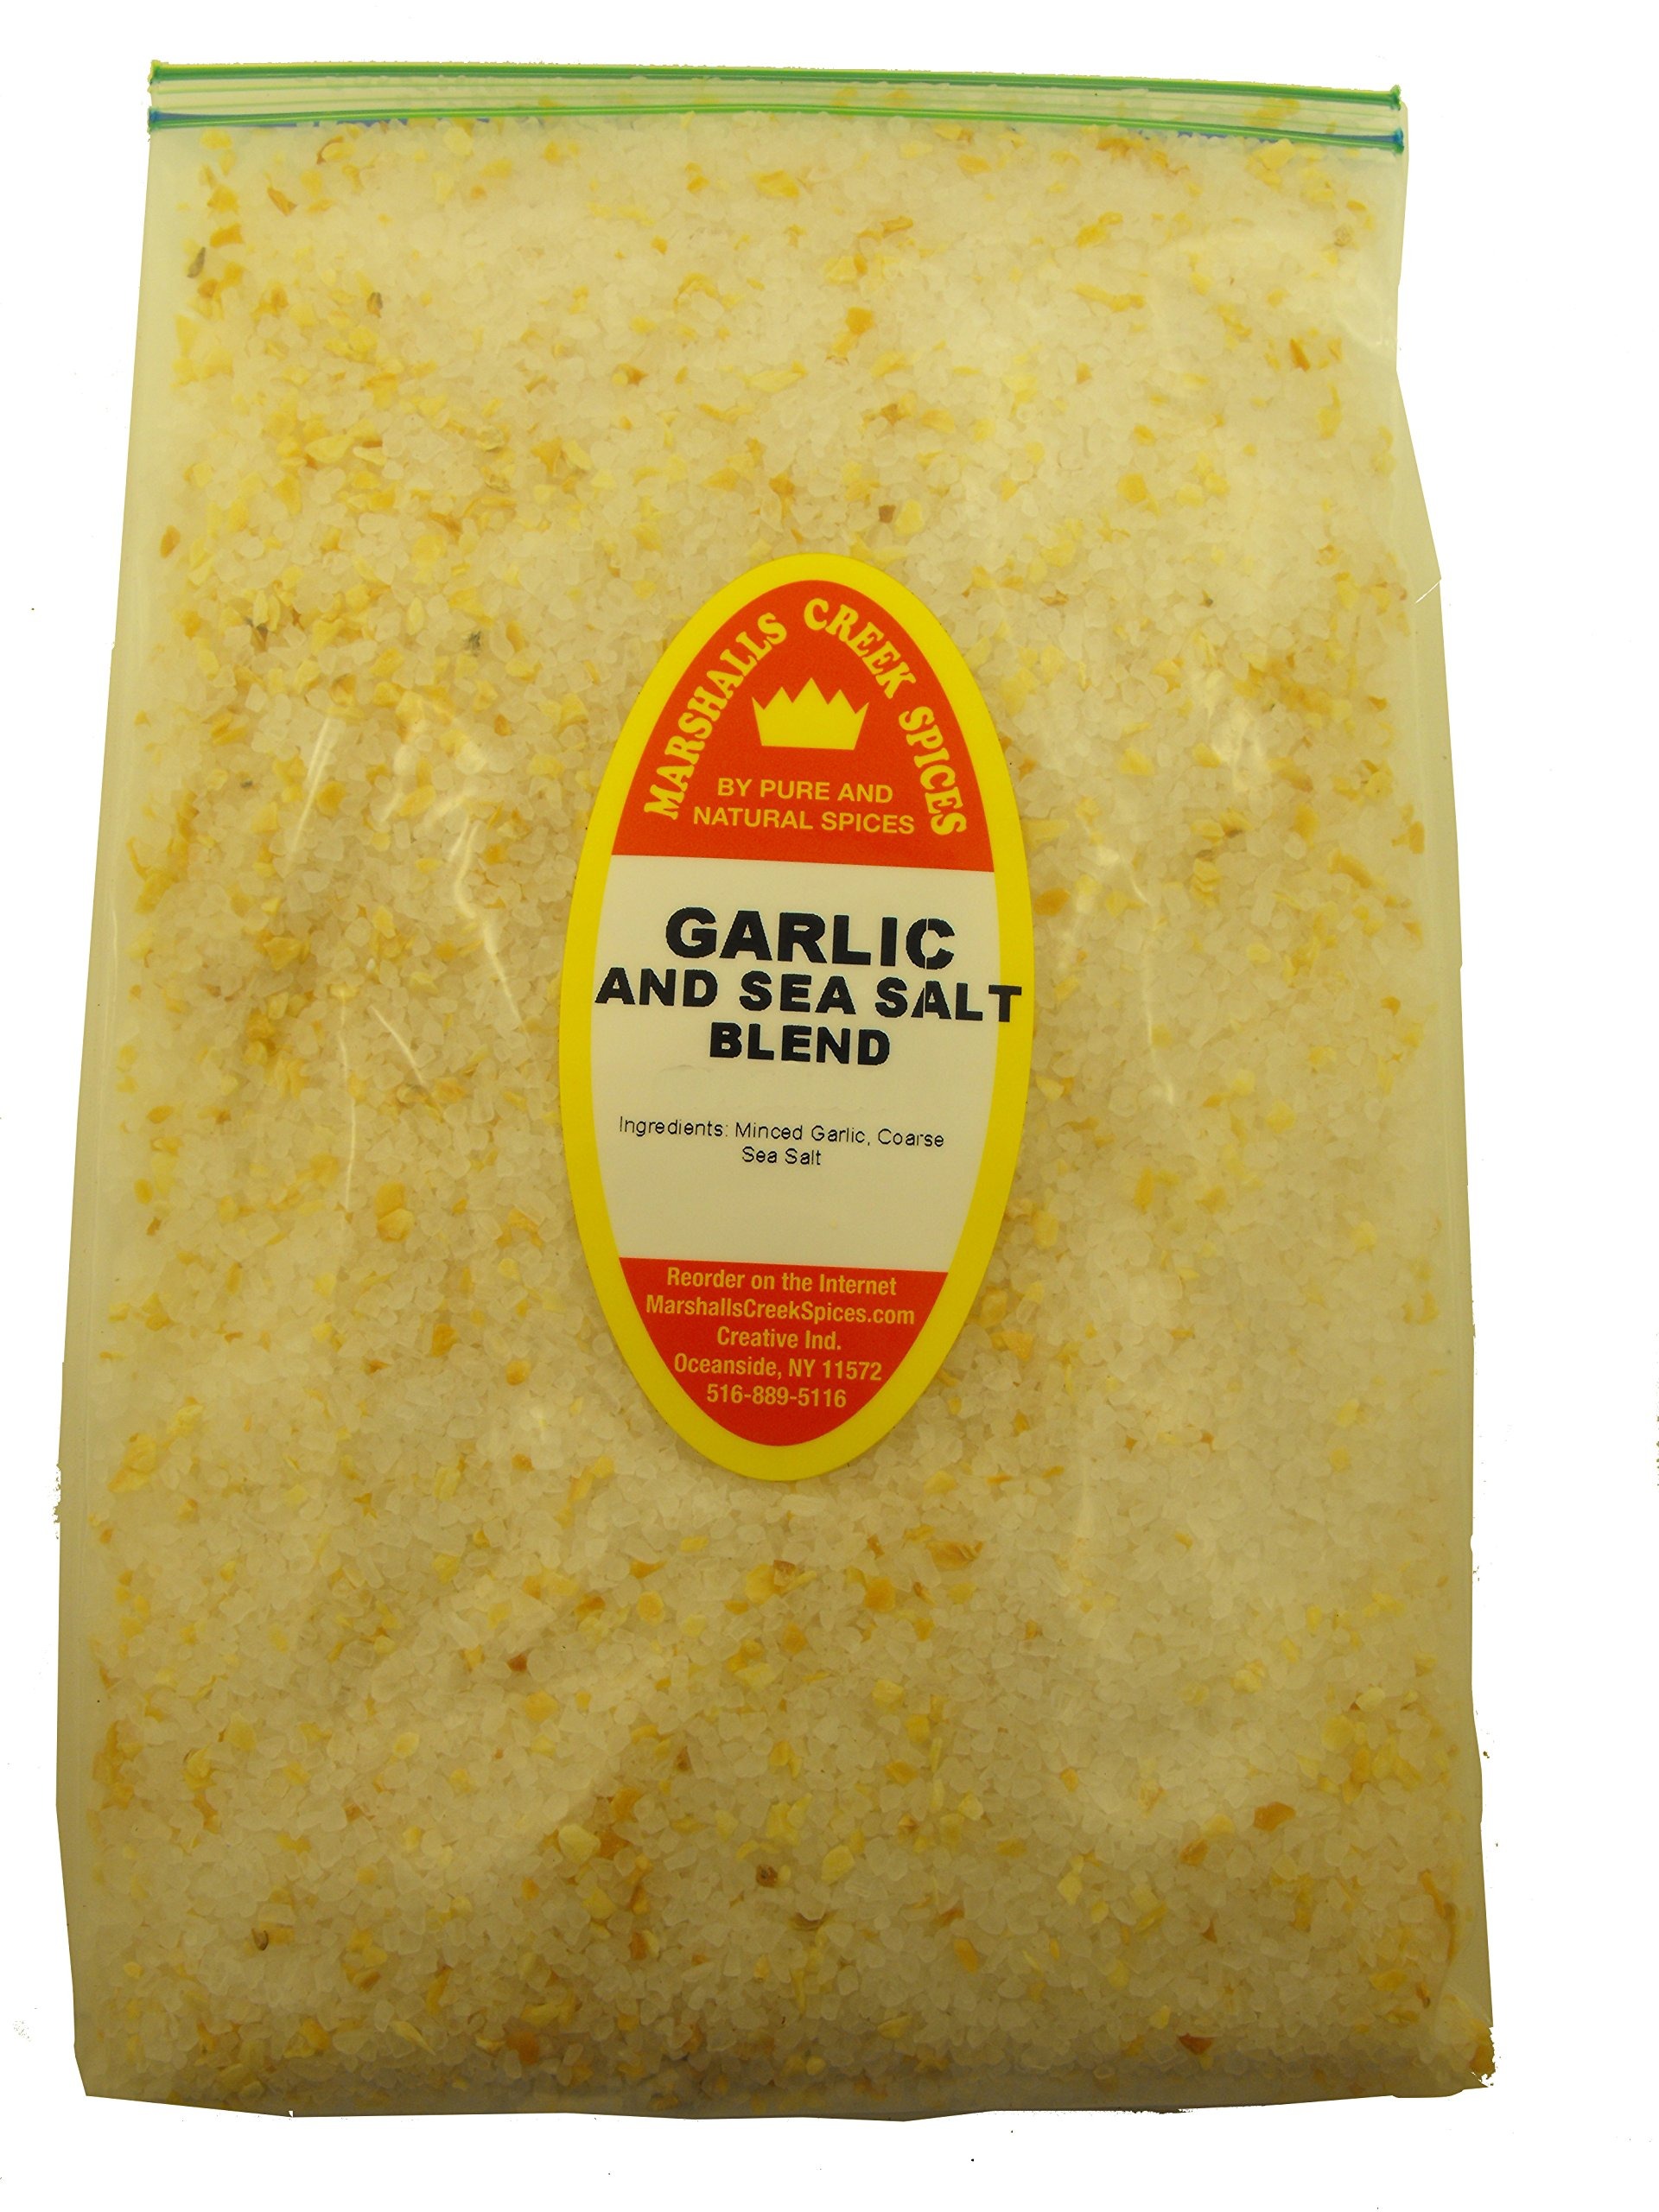
Item Name: Marshall’s Creek Spices Family Size Refill Garlic And Sea Salt Blend Seasoning, 72 Ounce
Bullet Point 1: Packed fresh weekly
Bullet Point 2: Refills our family-size jug
Bullet Point 3: No fillers; No MSG
Bullet Point 4: All natural
Bullet Point 5: Ingredients are minced garlic, coarse sea salt
Value: 72.0
Unit: oz

Price: 32.74